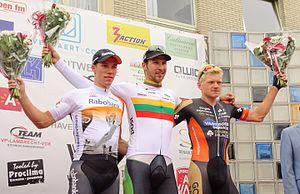
Reportage réalisé le dimanche 9 août à l'occasion de l'arrivée de la Flèche du port d'Anvers 2015 à Merksem (Anvers), Belgique.
La Flèche du port d'Anvers est une course cycliste belge disputée à Anvers. Créée en 1990, elle fait partie de l'UCI Europe Tour depuis 2005, en catégorie 1.2. Elle est par conséquent ouverte aux équipes continentales professionnelles belges, aux équipes continentales, à des équipes nationales et à des équipes régionales ou de clubs. Les UCI ProTeams ne peuvent pas participer.
Gerry Druyts est un coureur cycliste belge, membre de l'équipe Acrog-Tormans. Sa sœur Kelly est également coureuse cycliste.
La 24ᵉ édition de la Flèche du port d'Anvers a eu lieu le 9 août 2015. La course fait partie du calendrier UCI Europe Tour 2015 en catégorie 1.2. C'est également la huitième et dernière épreuve de la Topcompétition 2015.
La saison 2015 de l'équipe cycliste An Post-ChainReaction est la dixième de cette équipe.
L'UCI Europe Tour 2015 est la onzième édition de l'UCI Europe Tour, l'un des cinq circuits continentaux de cyclisme de l'Union cycliste internationale. Il est composé d'environ 400 compétitions organisées du 29 janvier au 8 novembre 2015 en Europe.
La saison 2015 de l'équipe cycliste Rabobank Development est la dix-neuvième de cette équipe.